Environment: real
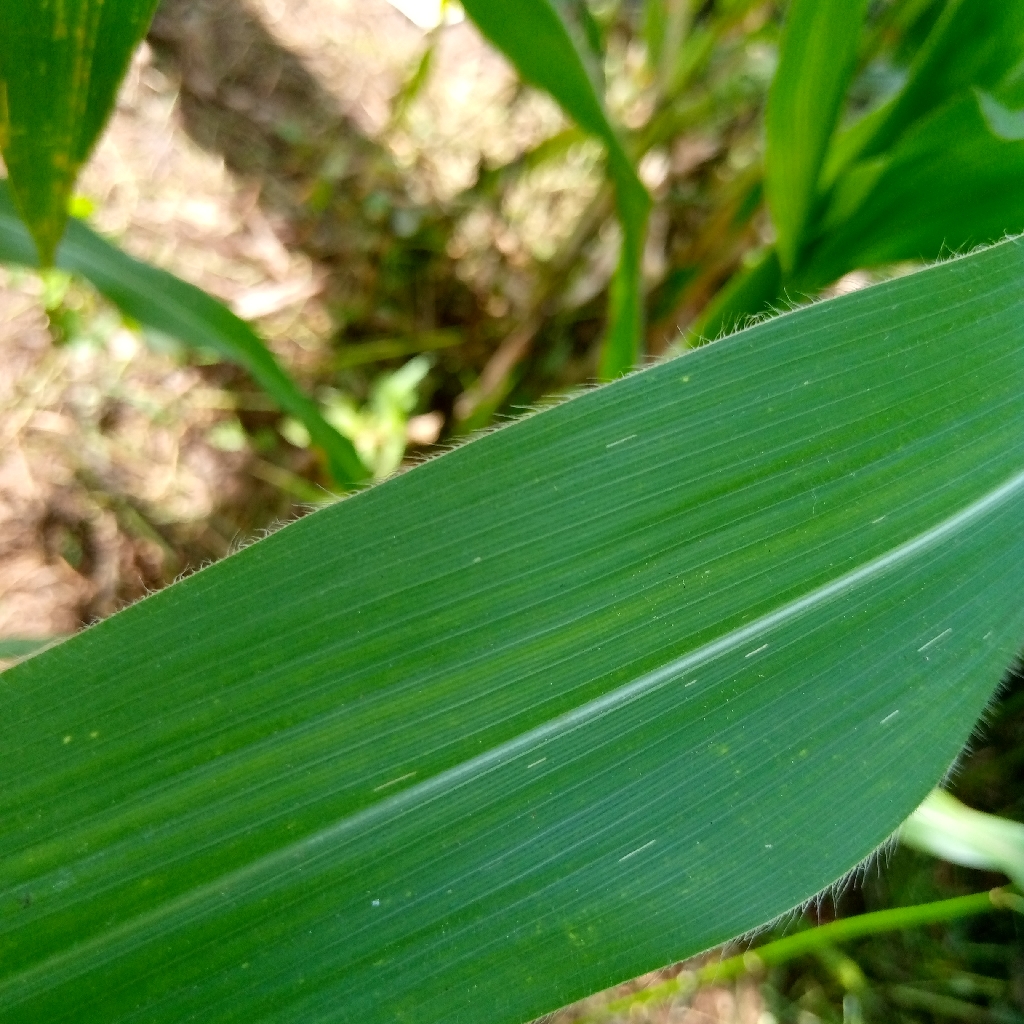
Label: healthy